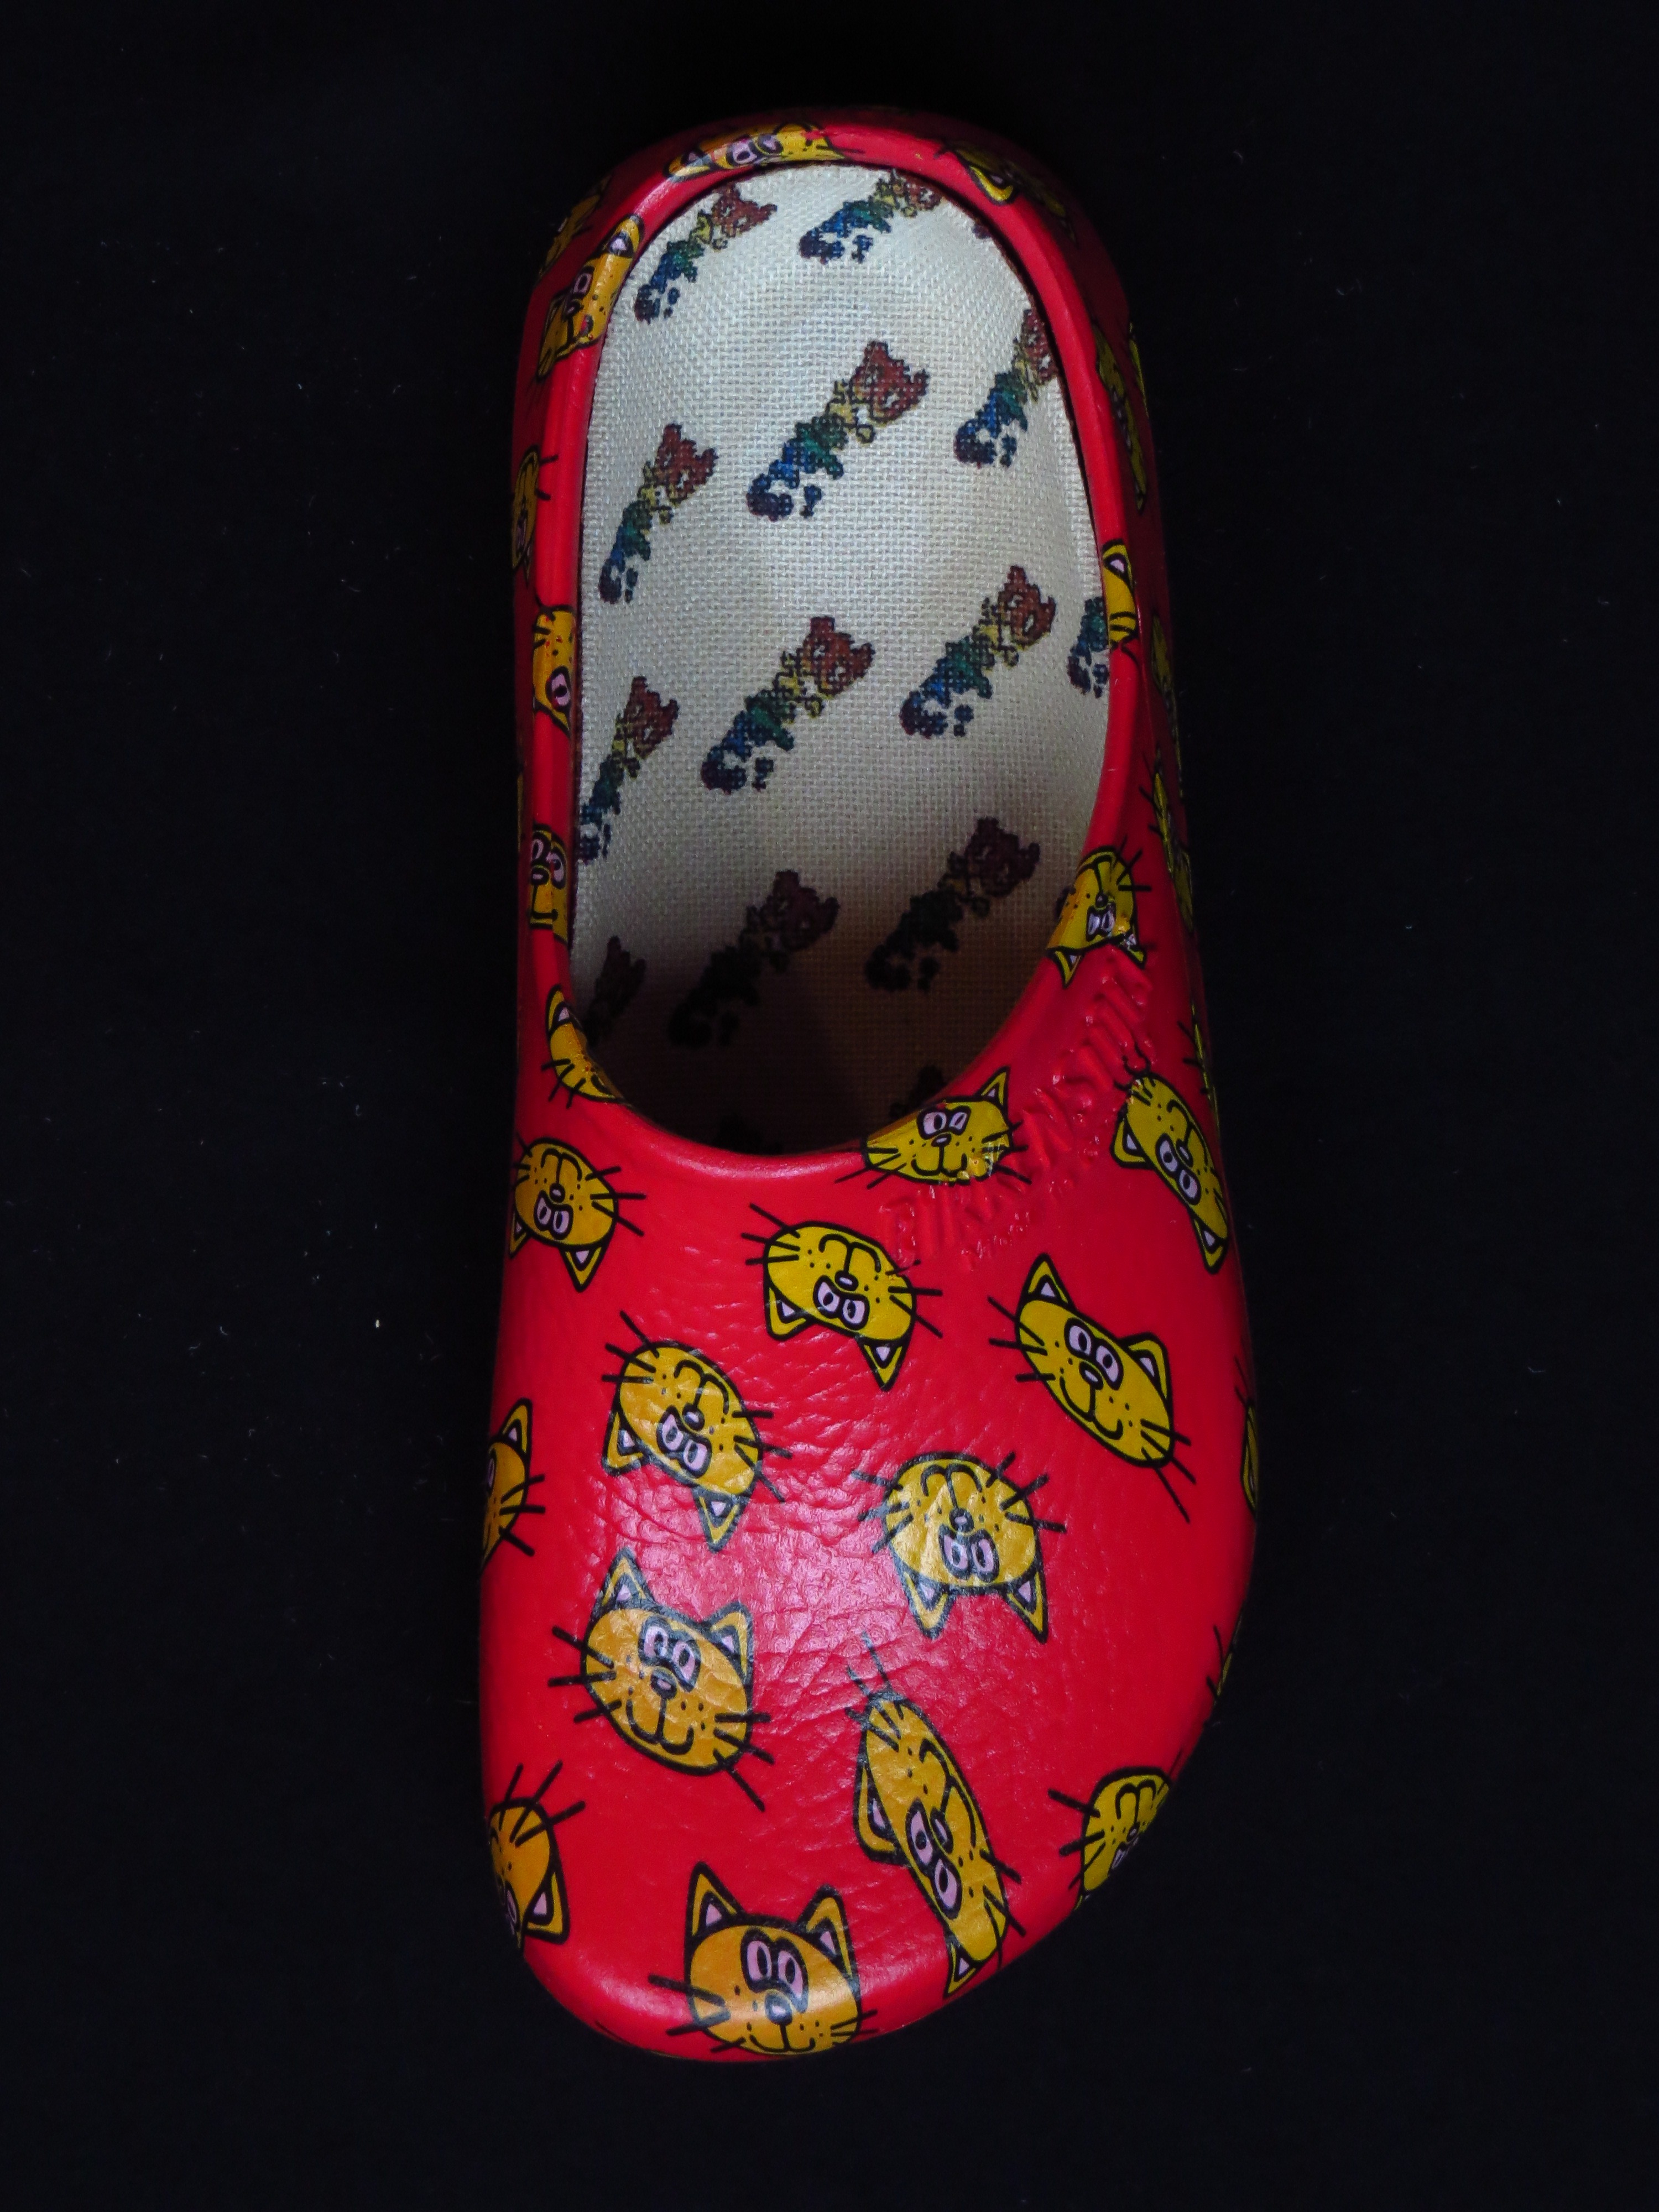
shoe, home, leg, pattern, red, cat, yellow, garden, slipper, human body, shoes, art, dutch, footwear, cartoon, at home, slippers, waterproof, garden shoe, easily, clog, outdoor shoe